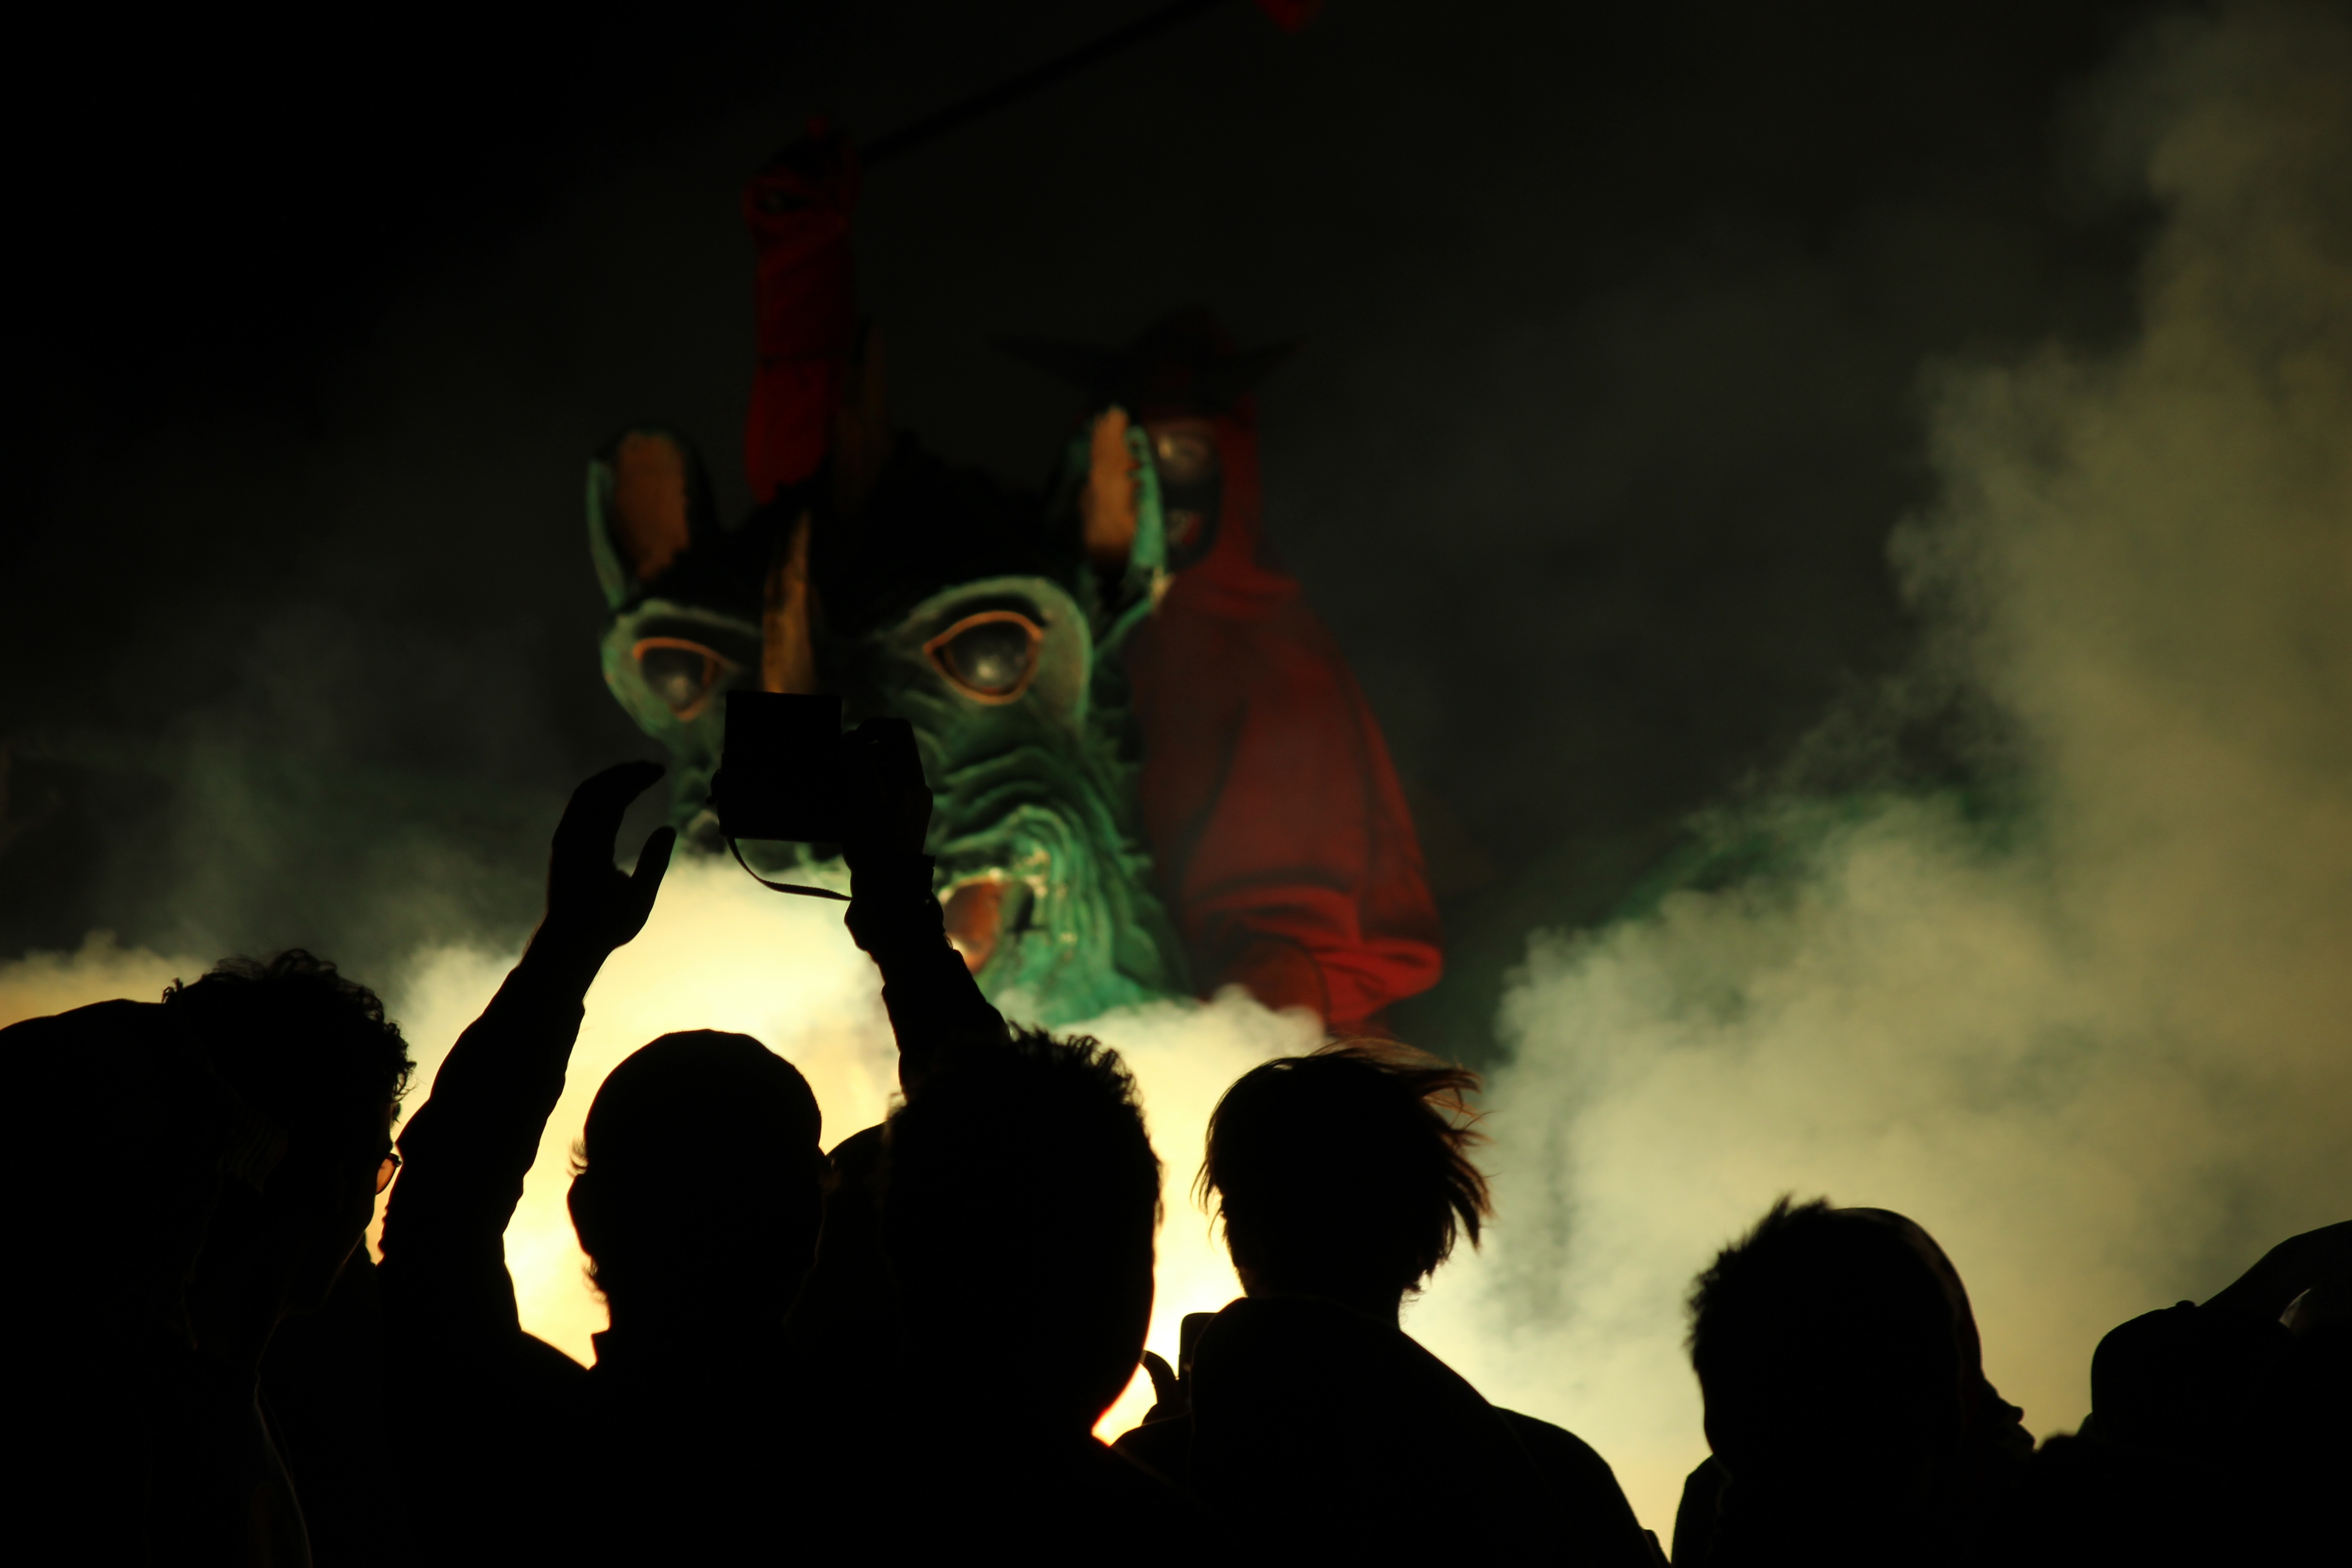
silhouette, light, people, night, crowd, young, darkness, fun, event, entertainment, screenshot, people silhouettes, silhouette people, crowd of people, groups of people, group people